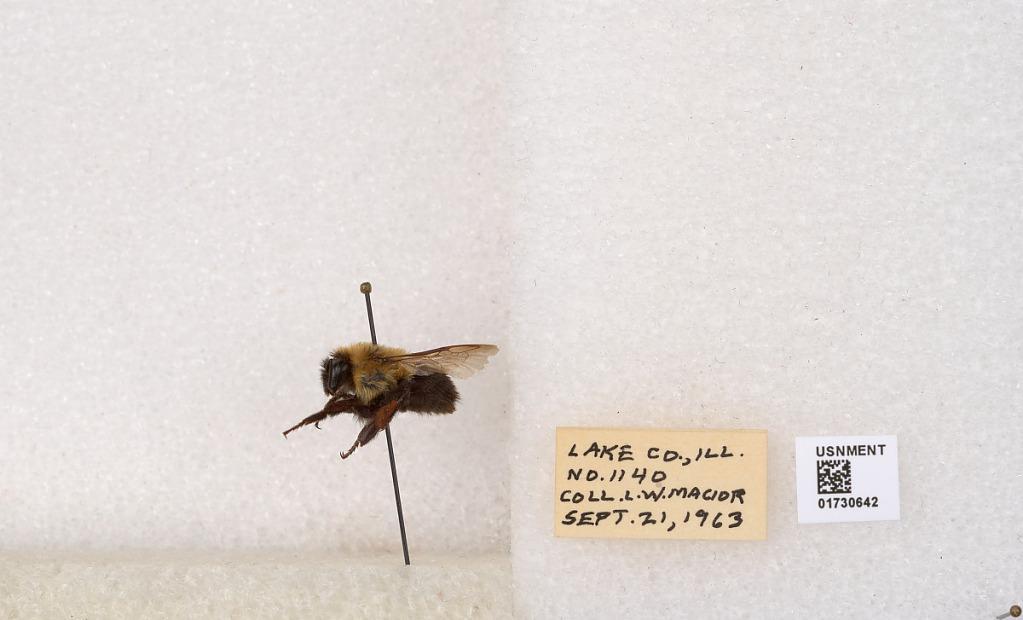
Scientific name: Bombus impatiens Cresson
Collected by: L. Macior
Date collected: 1963-9-21
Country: United States
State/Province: Illinois
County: Lake
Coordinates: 42.3494, -87.8618